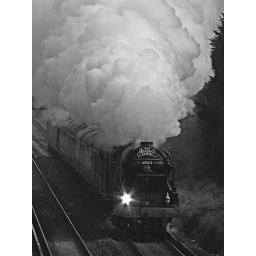
Tornado, a recently built steam engine, steams through Hounslow.  A black and white picture from earlier in the year.